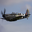
Label: airplane